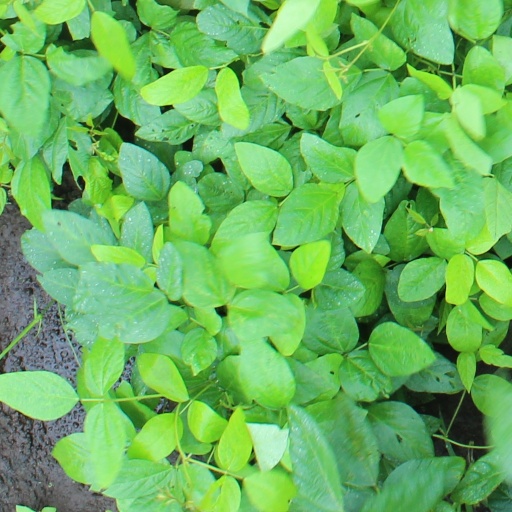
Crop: soybean